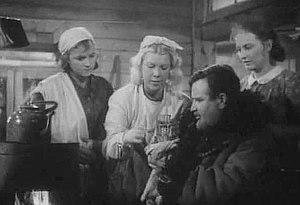
Tamara Makarovna Nossova, née à Moscou le 21 novembre 1927 et morte à Moscou le 25 mars 2007, est une actrice russe et soviétique, artiste du peuple de la Fédération de Russie en 1992.